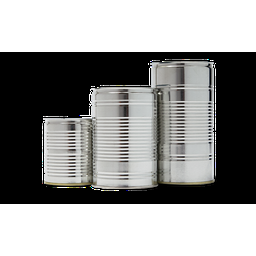
Label: metal